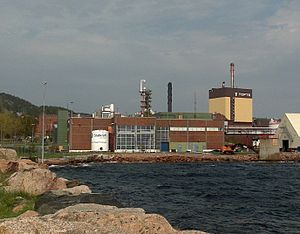
Hurumlandet
I baggrunden cellulosefabrikken til Södra Cell, i forgrunden Statkraft Hurum saltkraftværk - verdens første kraftværk baseret på osmose.